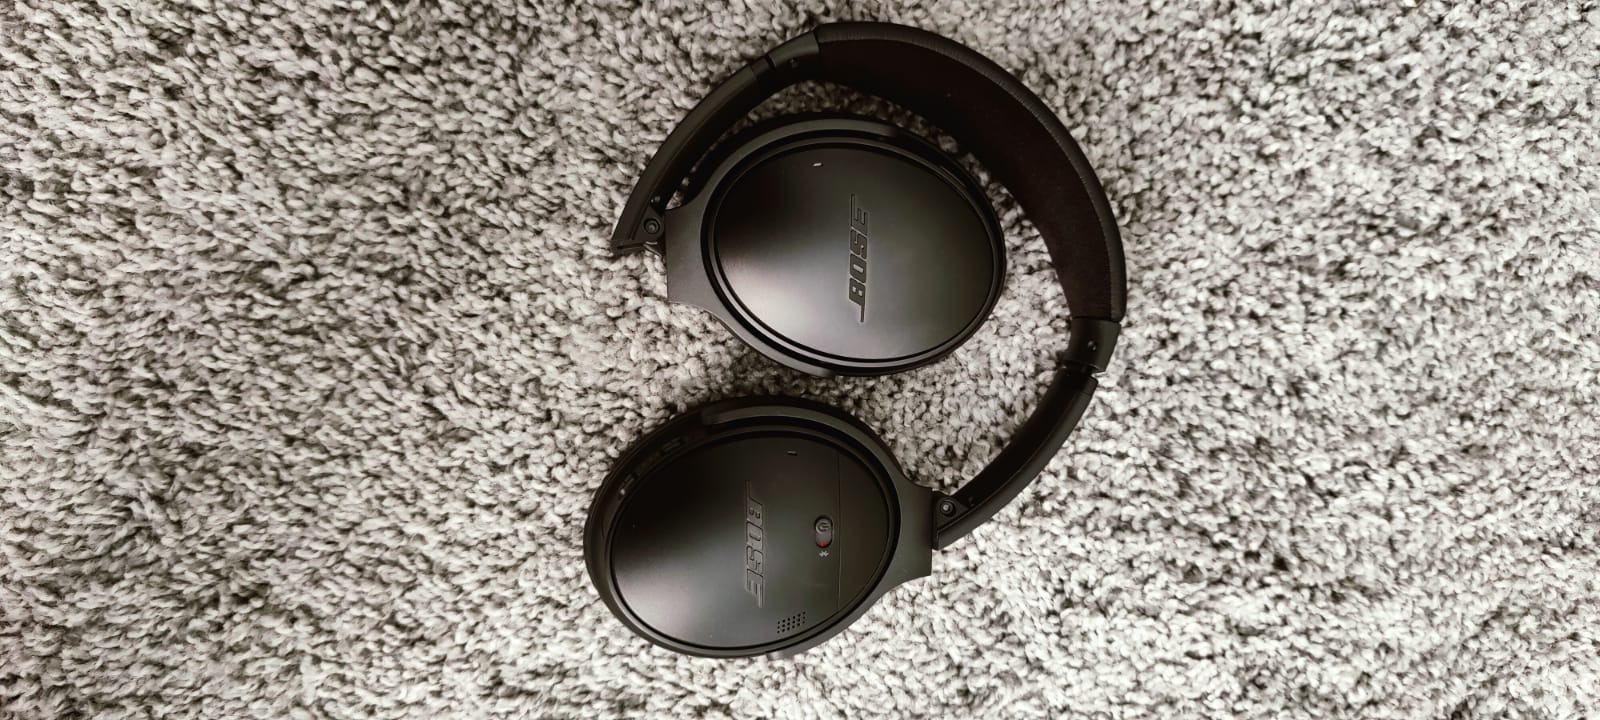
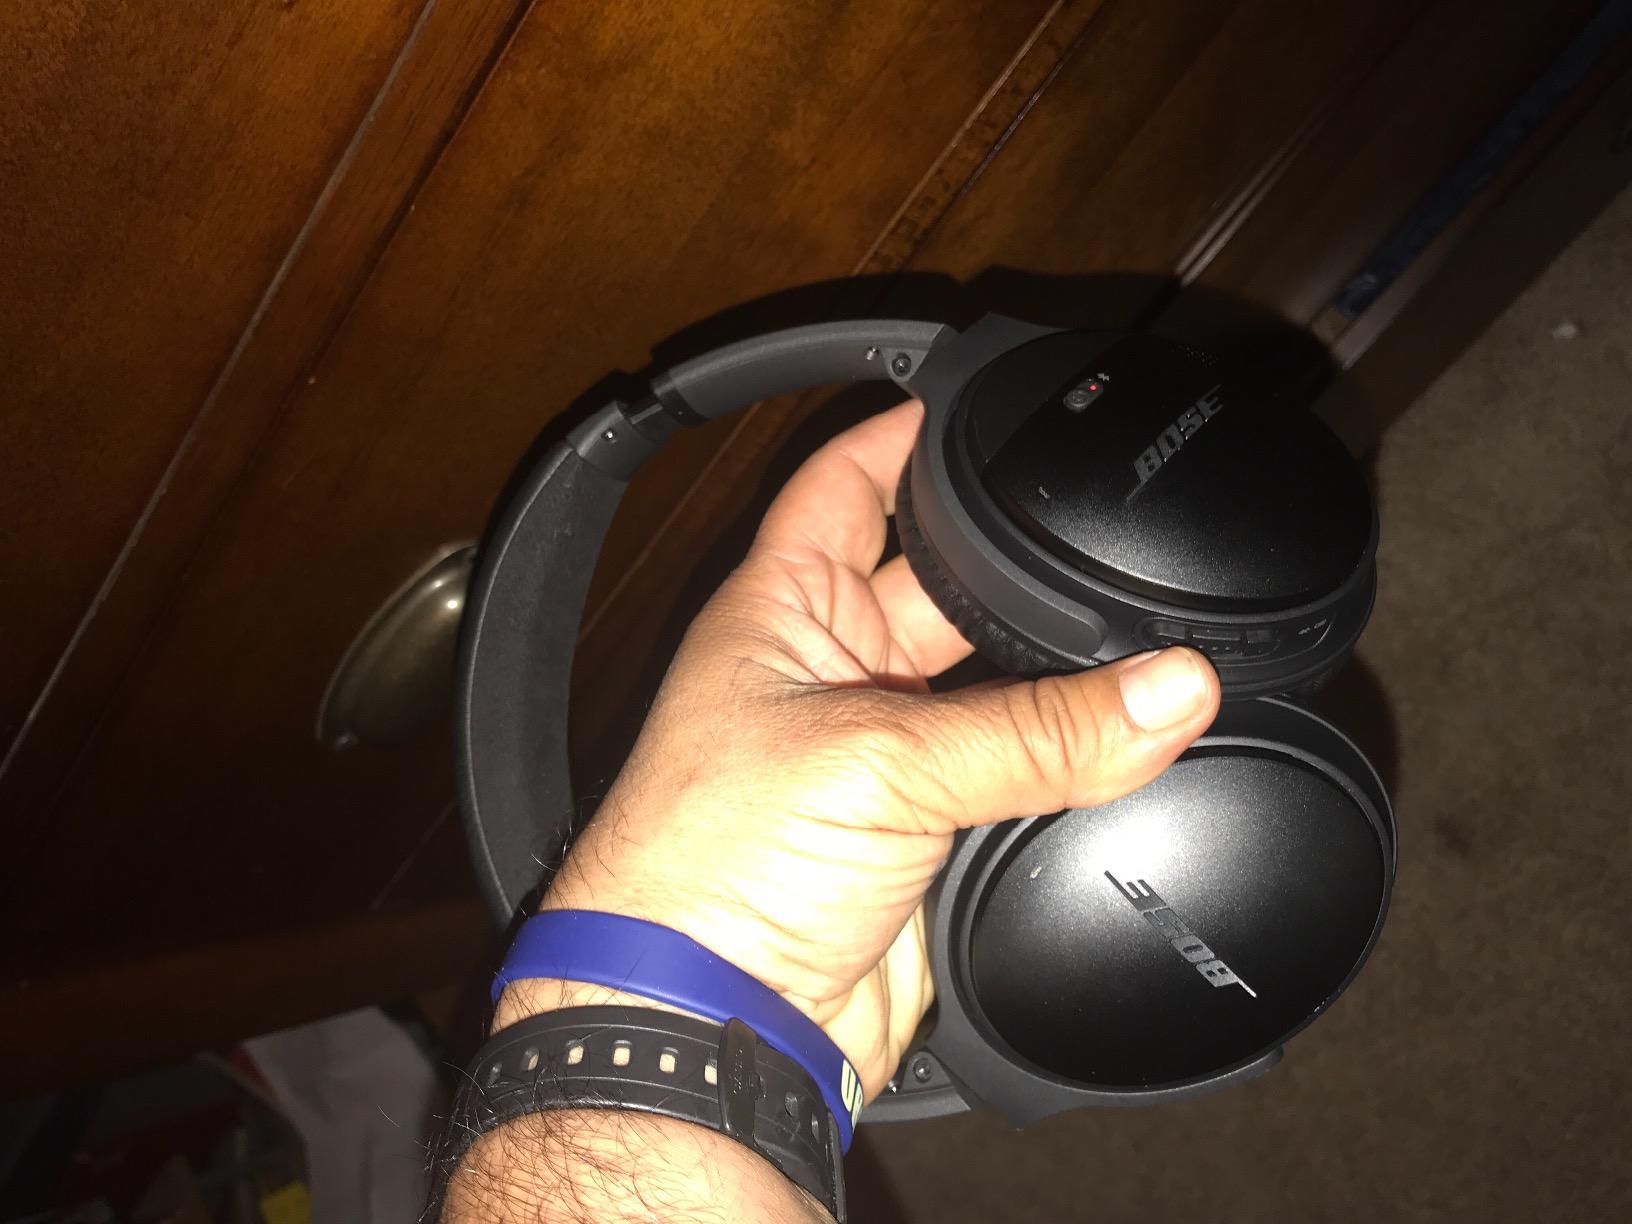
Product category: headphones
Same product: yes